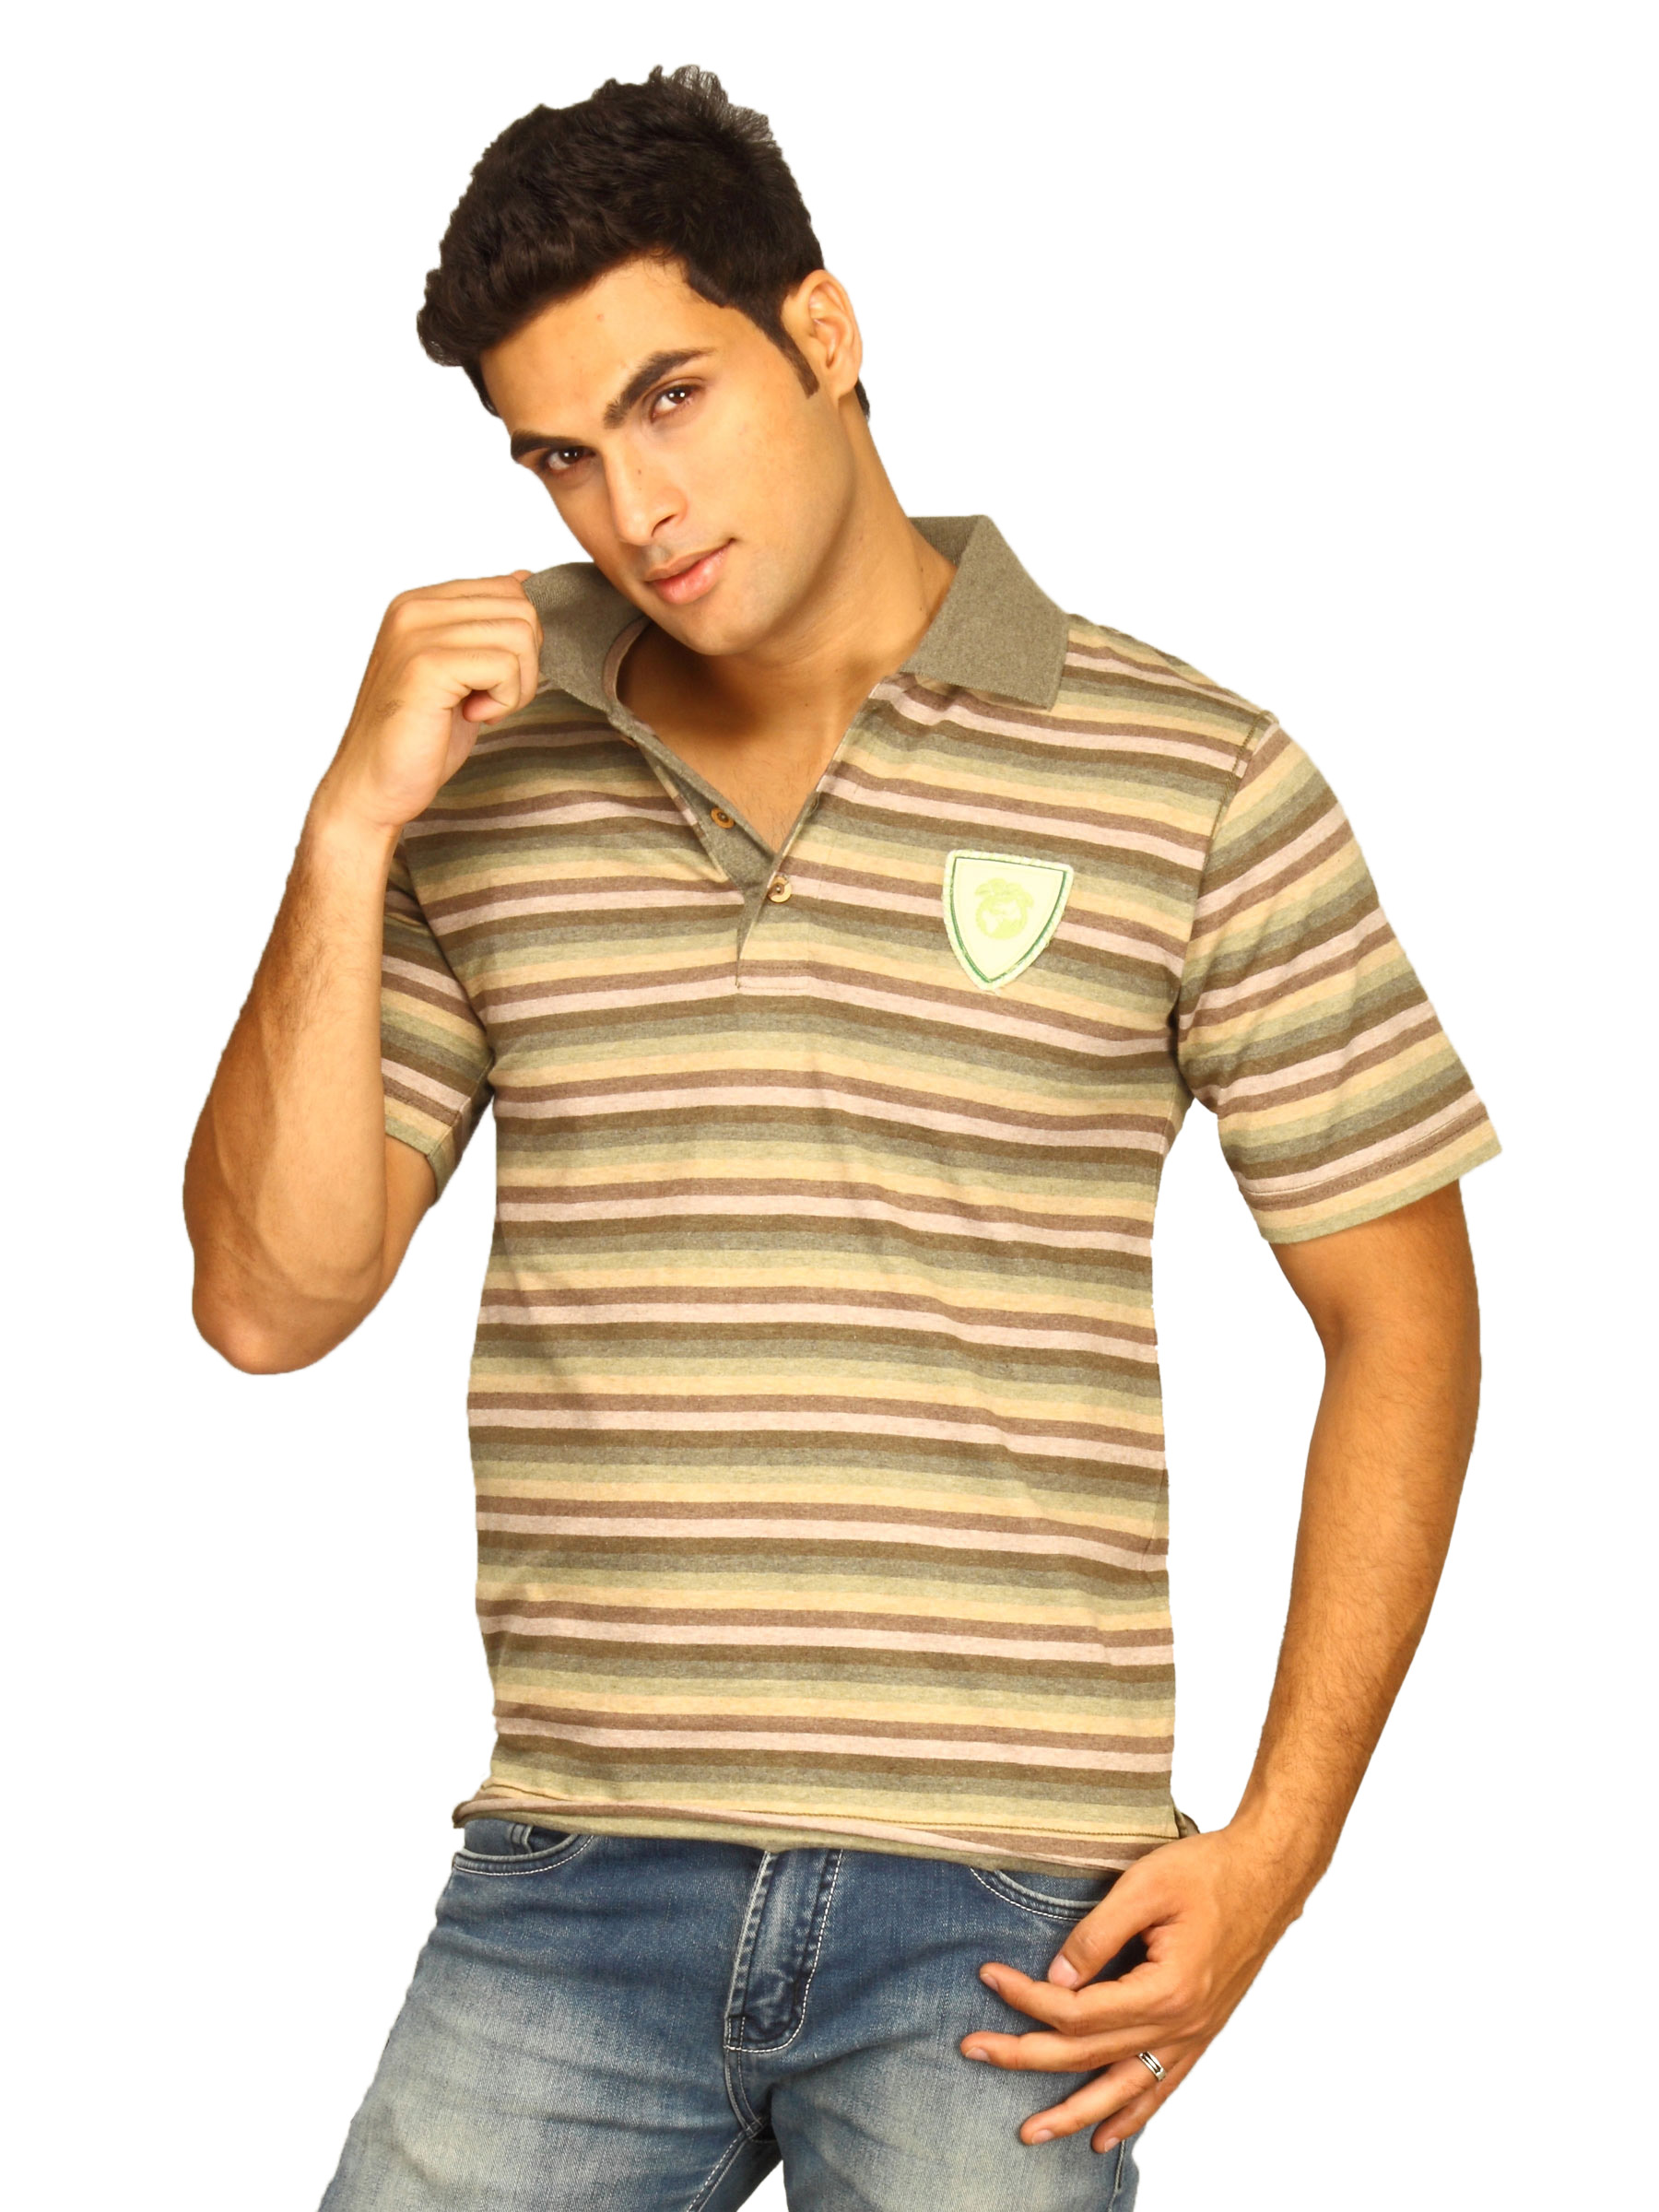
DUSG Men's Periyar Cotton Melange T-shirt
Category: Apparel / Topwear / Tshirts
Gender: Men
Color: Brown
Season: Fall 2010
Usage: Casual